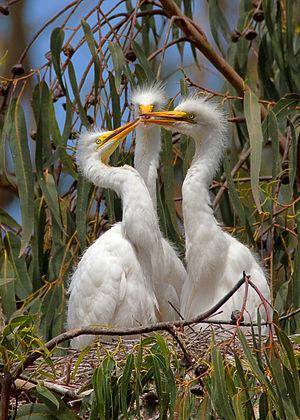
Nid de Grande Aigrette (Ardea alba) contenant trois petits. Photo prise dans la colonie d'oiseaux de Morro Bay au nord du Musée d'histoire naturelle. Morro Bay, Californie (États-Unis).
La Grande Aigrette est une espèce d'oiseaux échassiers de la famille des Ardeidae. La Grande Aigrette est le plus grand de tous les hérons et aigrettes présents en Europe. Elle a failli disparaître, décimée par les chasseurs ou piégeurs qui en revendaient les longues plumes nuptiales pour décorer les chapeaux des dames de la fin du XIXᵉ siècle au début du XXᵉ siècle. Ce sont ensuite la destruction des zones humides, les pesticides et la destruction des mangroves qui ont rendu sa survie difficile. Elle est maintenant protégée et reconstitue lentement ses populations. Ainsi, elle est classée comme « Préoccupation mineure » par l'UICN. Elle est partiellement migratrice dans l'hémisphère nord.
Catamarca est une province du nord-ouest de l'Argentine. Elle est entourée des provinces de Salta au nord, Tucumán et Santiago del Estero à l'est, Córdoba au sud-est, et La Rioja au sud. À l'ouest, elle est contiguë au Chili.
La province de Río Negro est une province de l'Argentine. Elle est située au sud du pays, en Patagonie. Elle est bordée au nord par la province de La Pampa, à l'est par celle de Buenos Aires, au sud par le Chubut et à l'ouest par le Neuquén et, séparée par la cordillère des Andes, par la République du Chili.